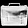
Label: Bag